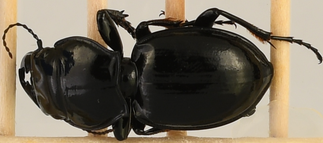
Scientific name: Pasimachus depressus
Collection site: Konza Prairie Biological Station NEON (KONZ), plot KONZ_005